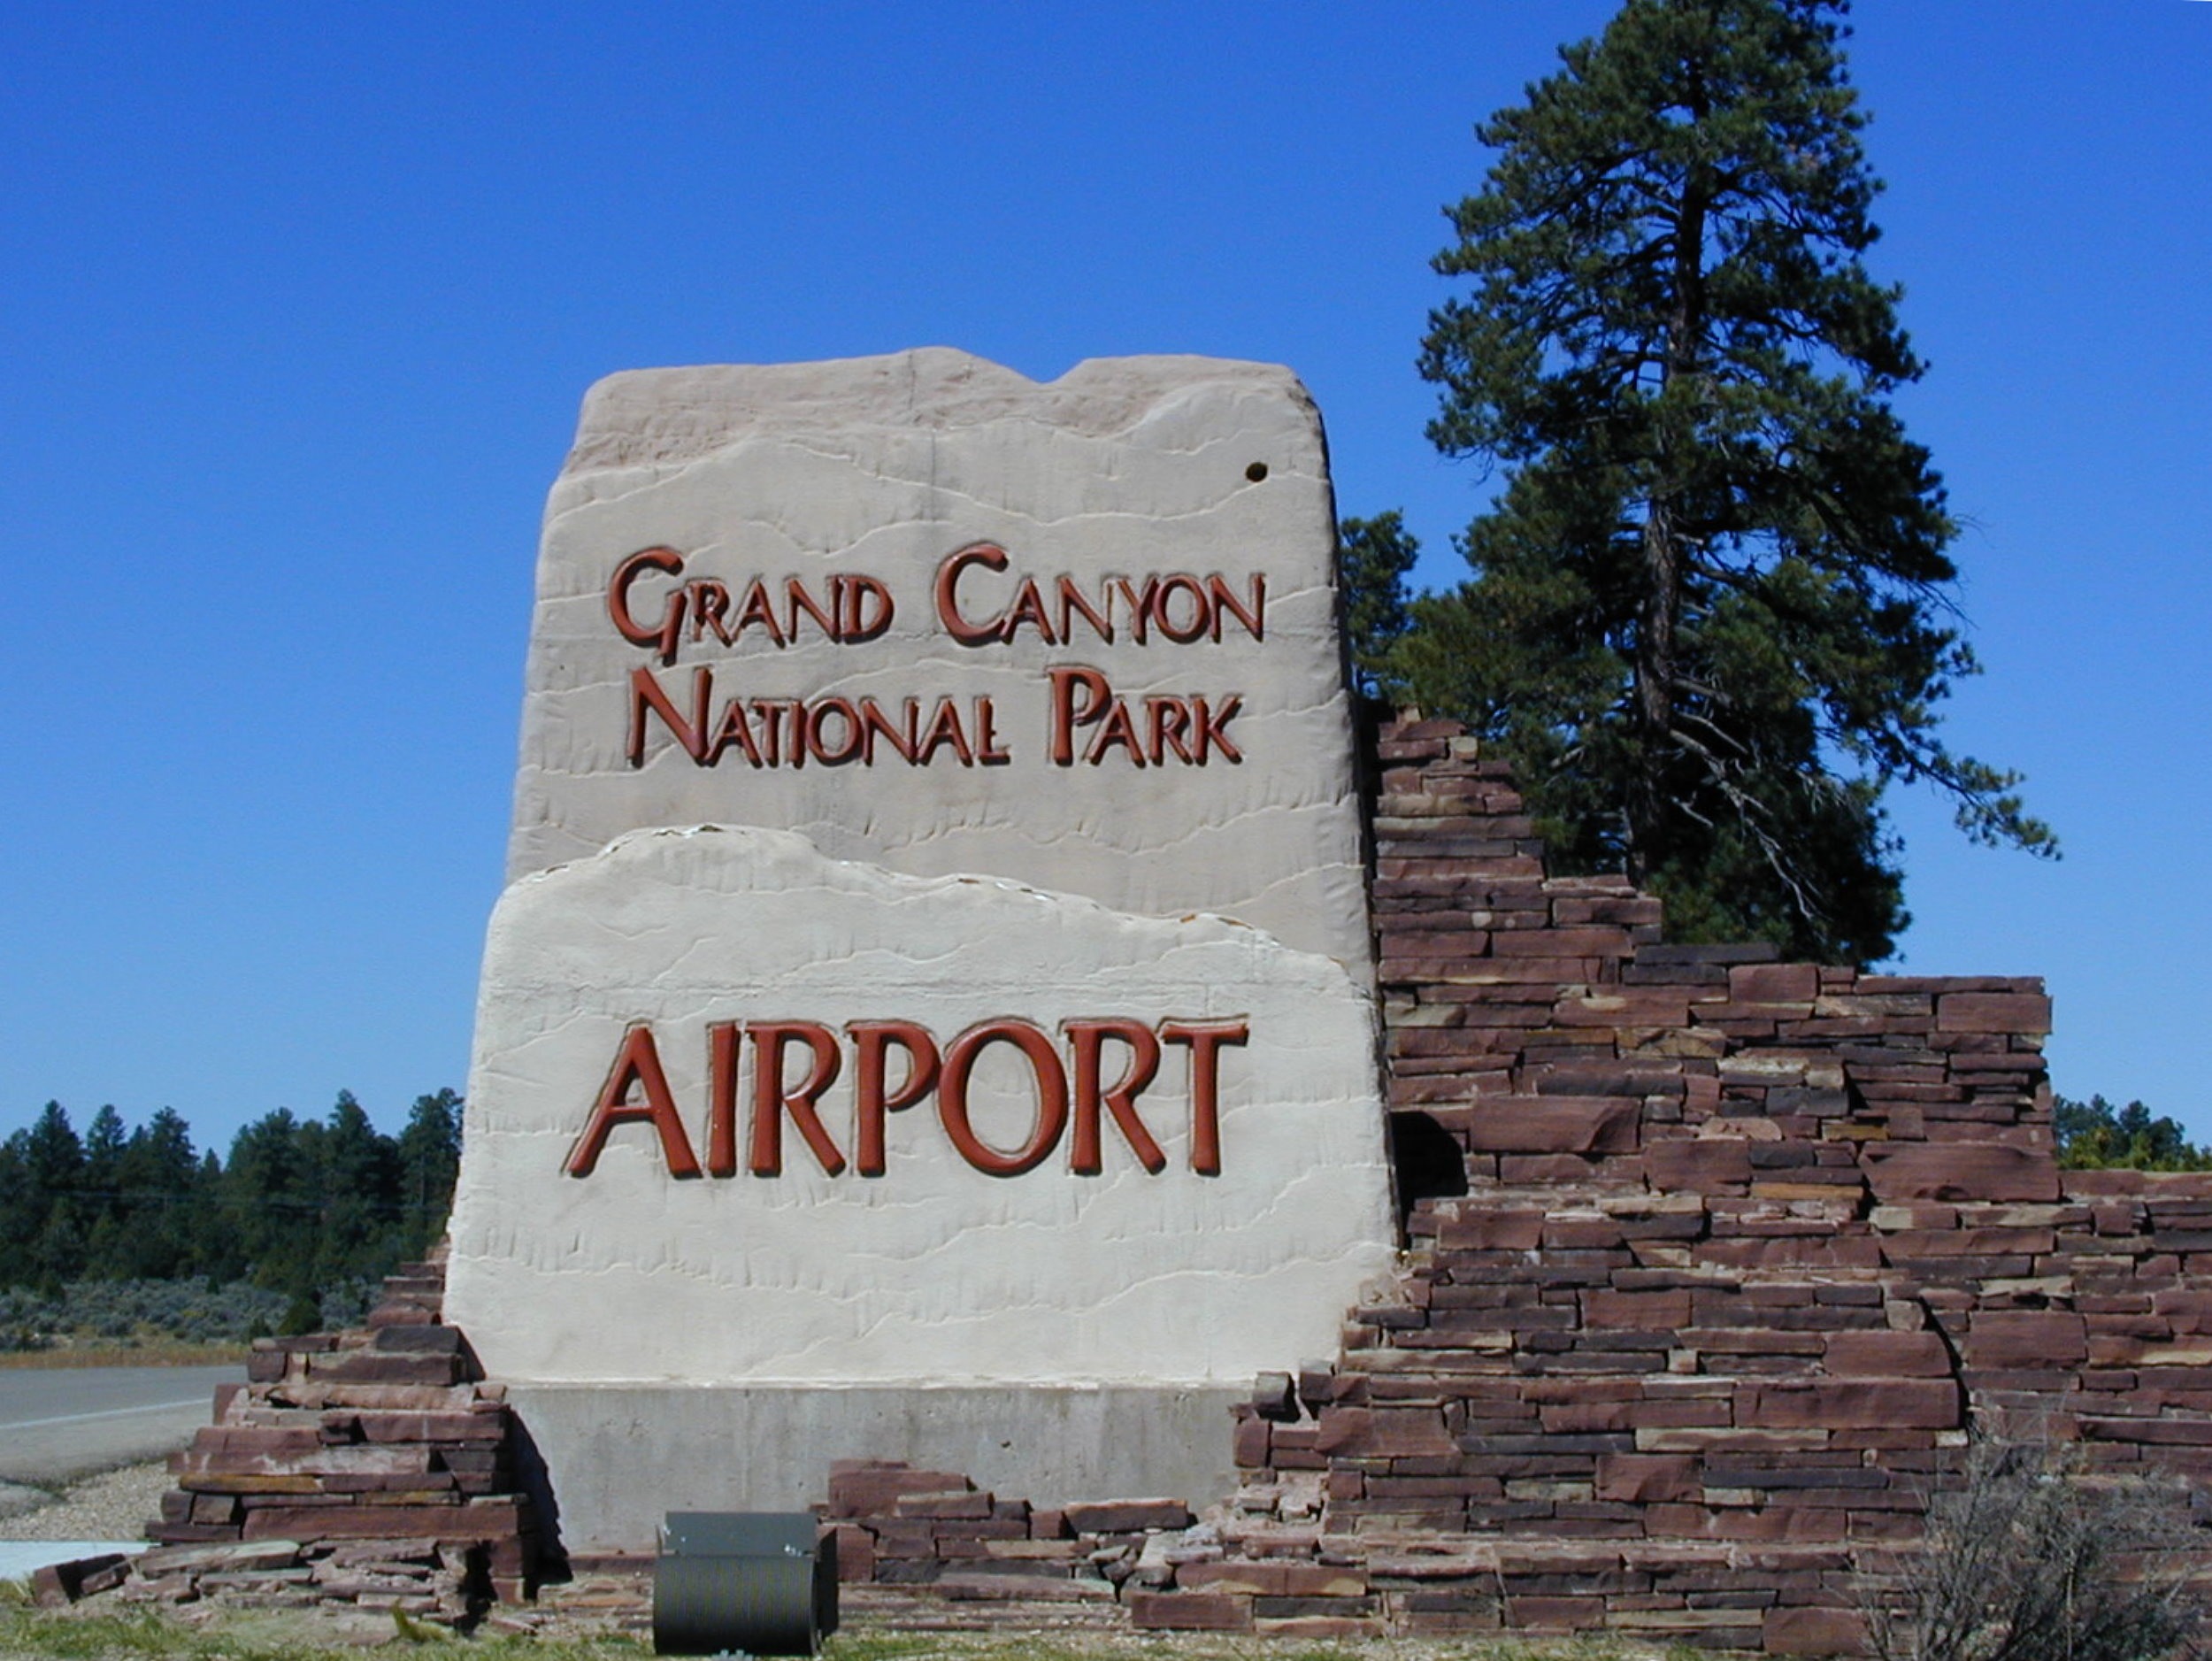
monument, airport, vacation, sign, usa, grand canyon, arizona, places of interest, road trip, shield, grand canyon national park